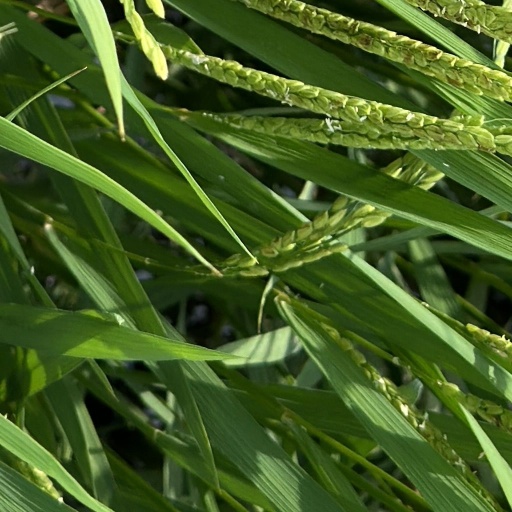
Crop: rice